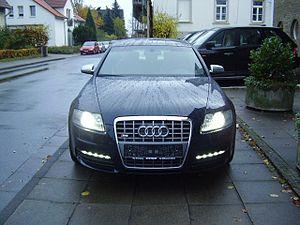
L'Audi A6 est une berline de luxe tricorps construite par la marque allemande Audi, déclinée en version break et break surélevé et en version berline. Elle a succédé, en 1994, à l'Audi 100. À ce jour, quatre générations différentes d'Audi A6 se sont succédé.